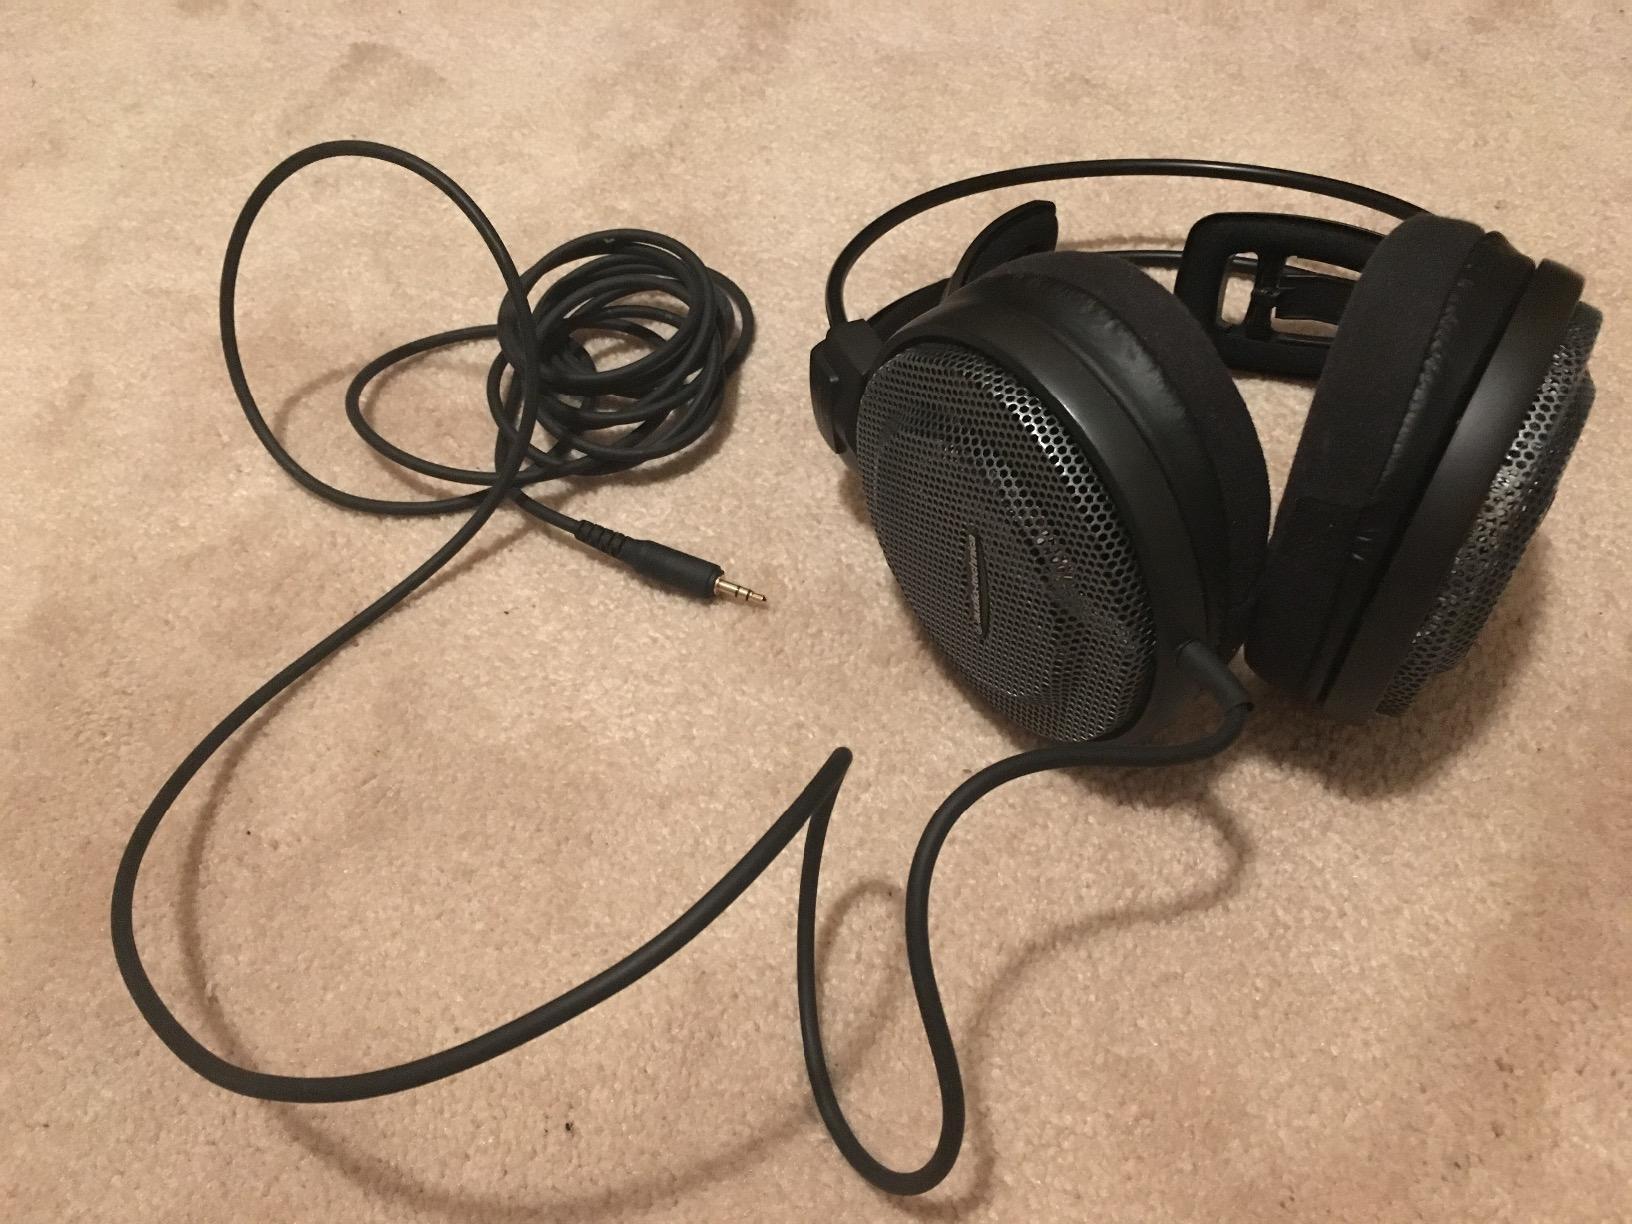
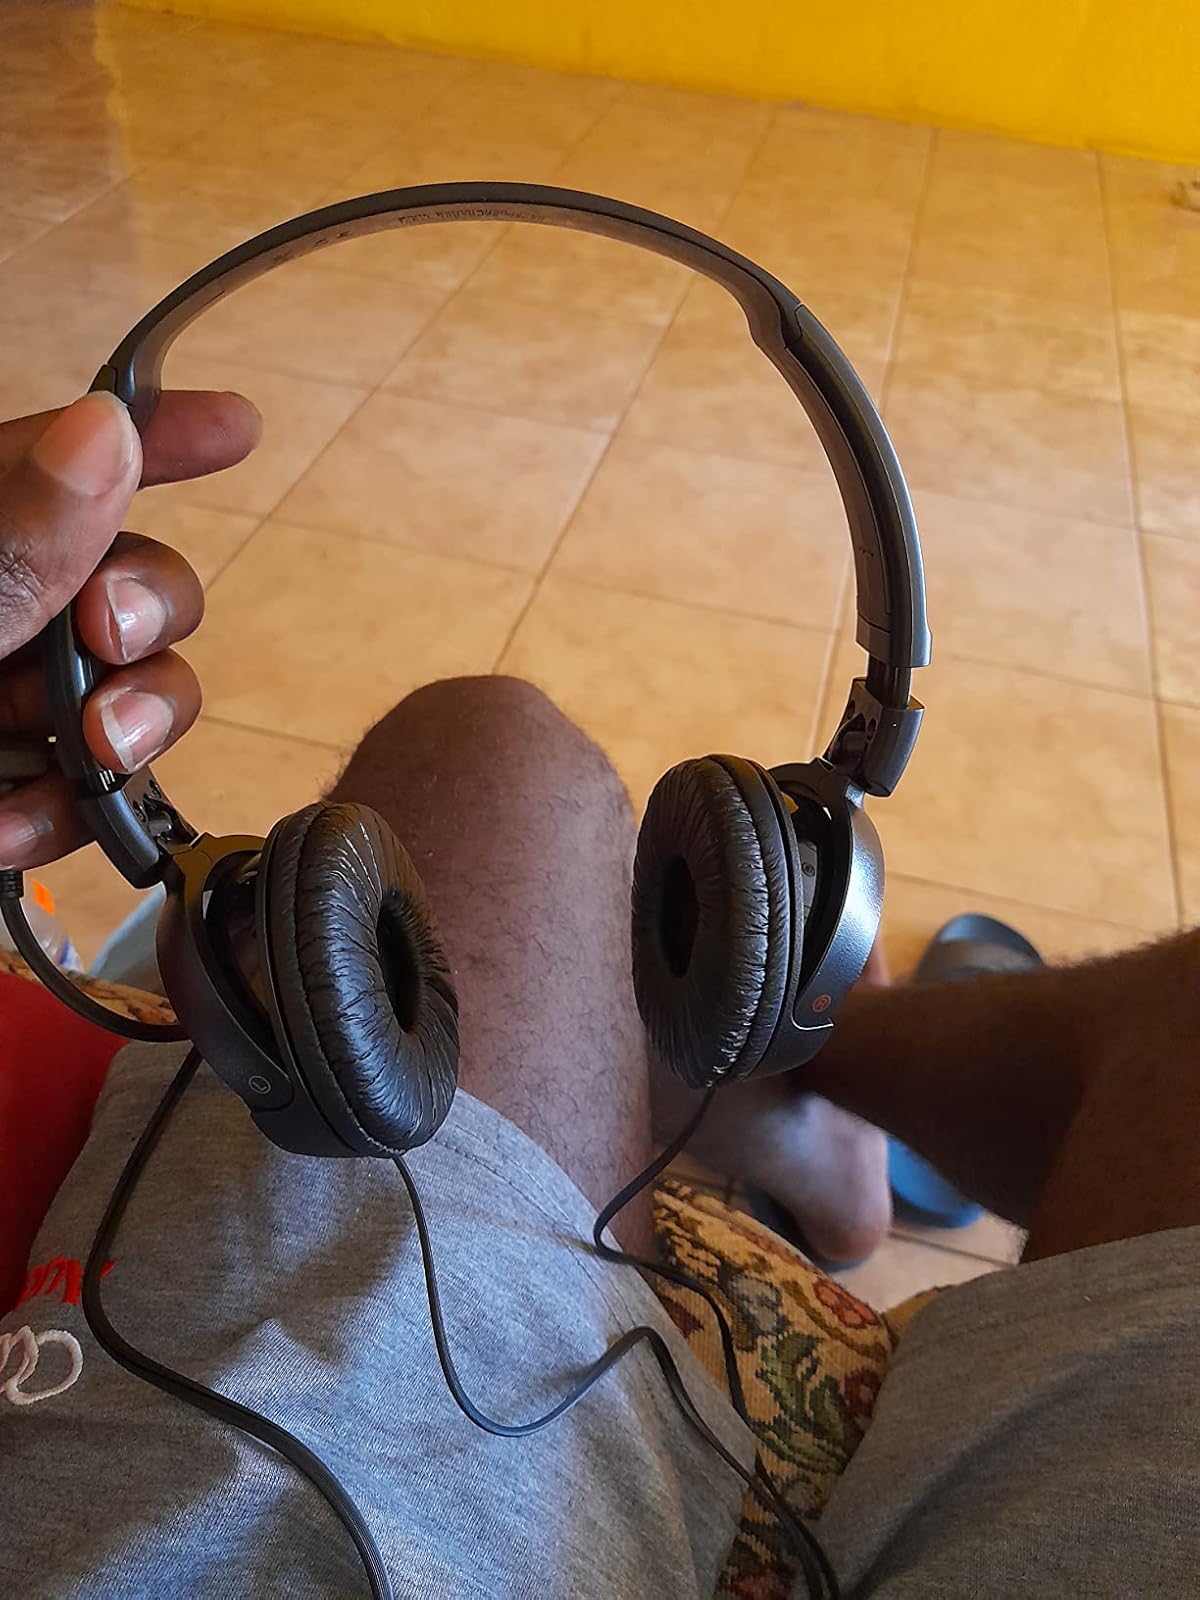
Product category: headphones
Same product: no